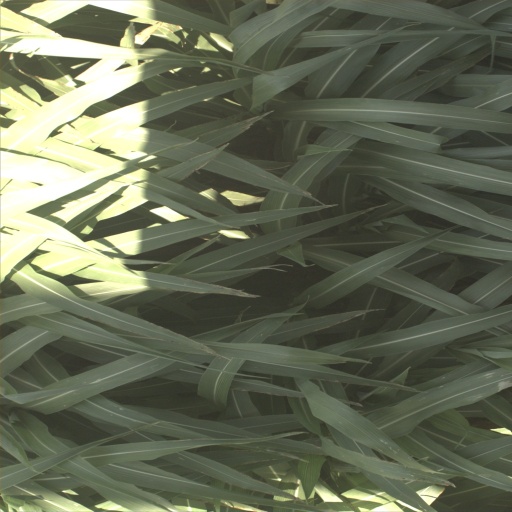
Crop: sorghum